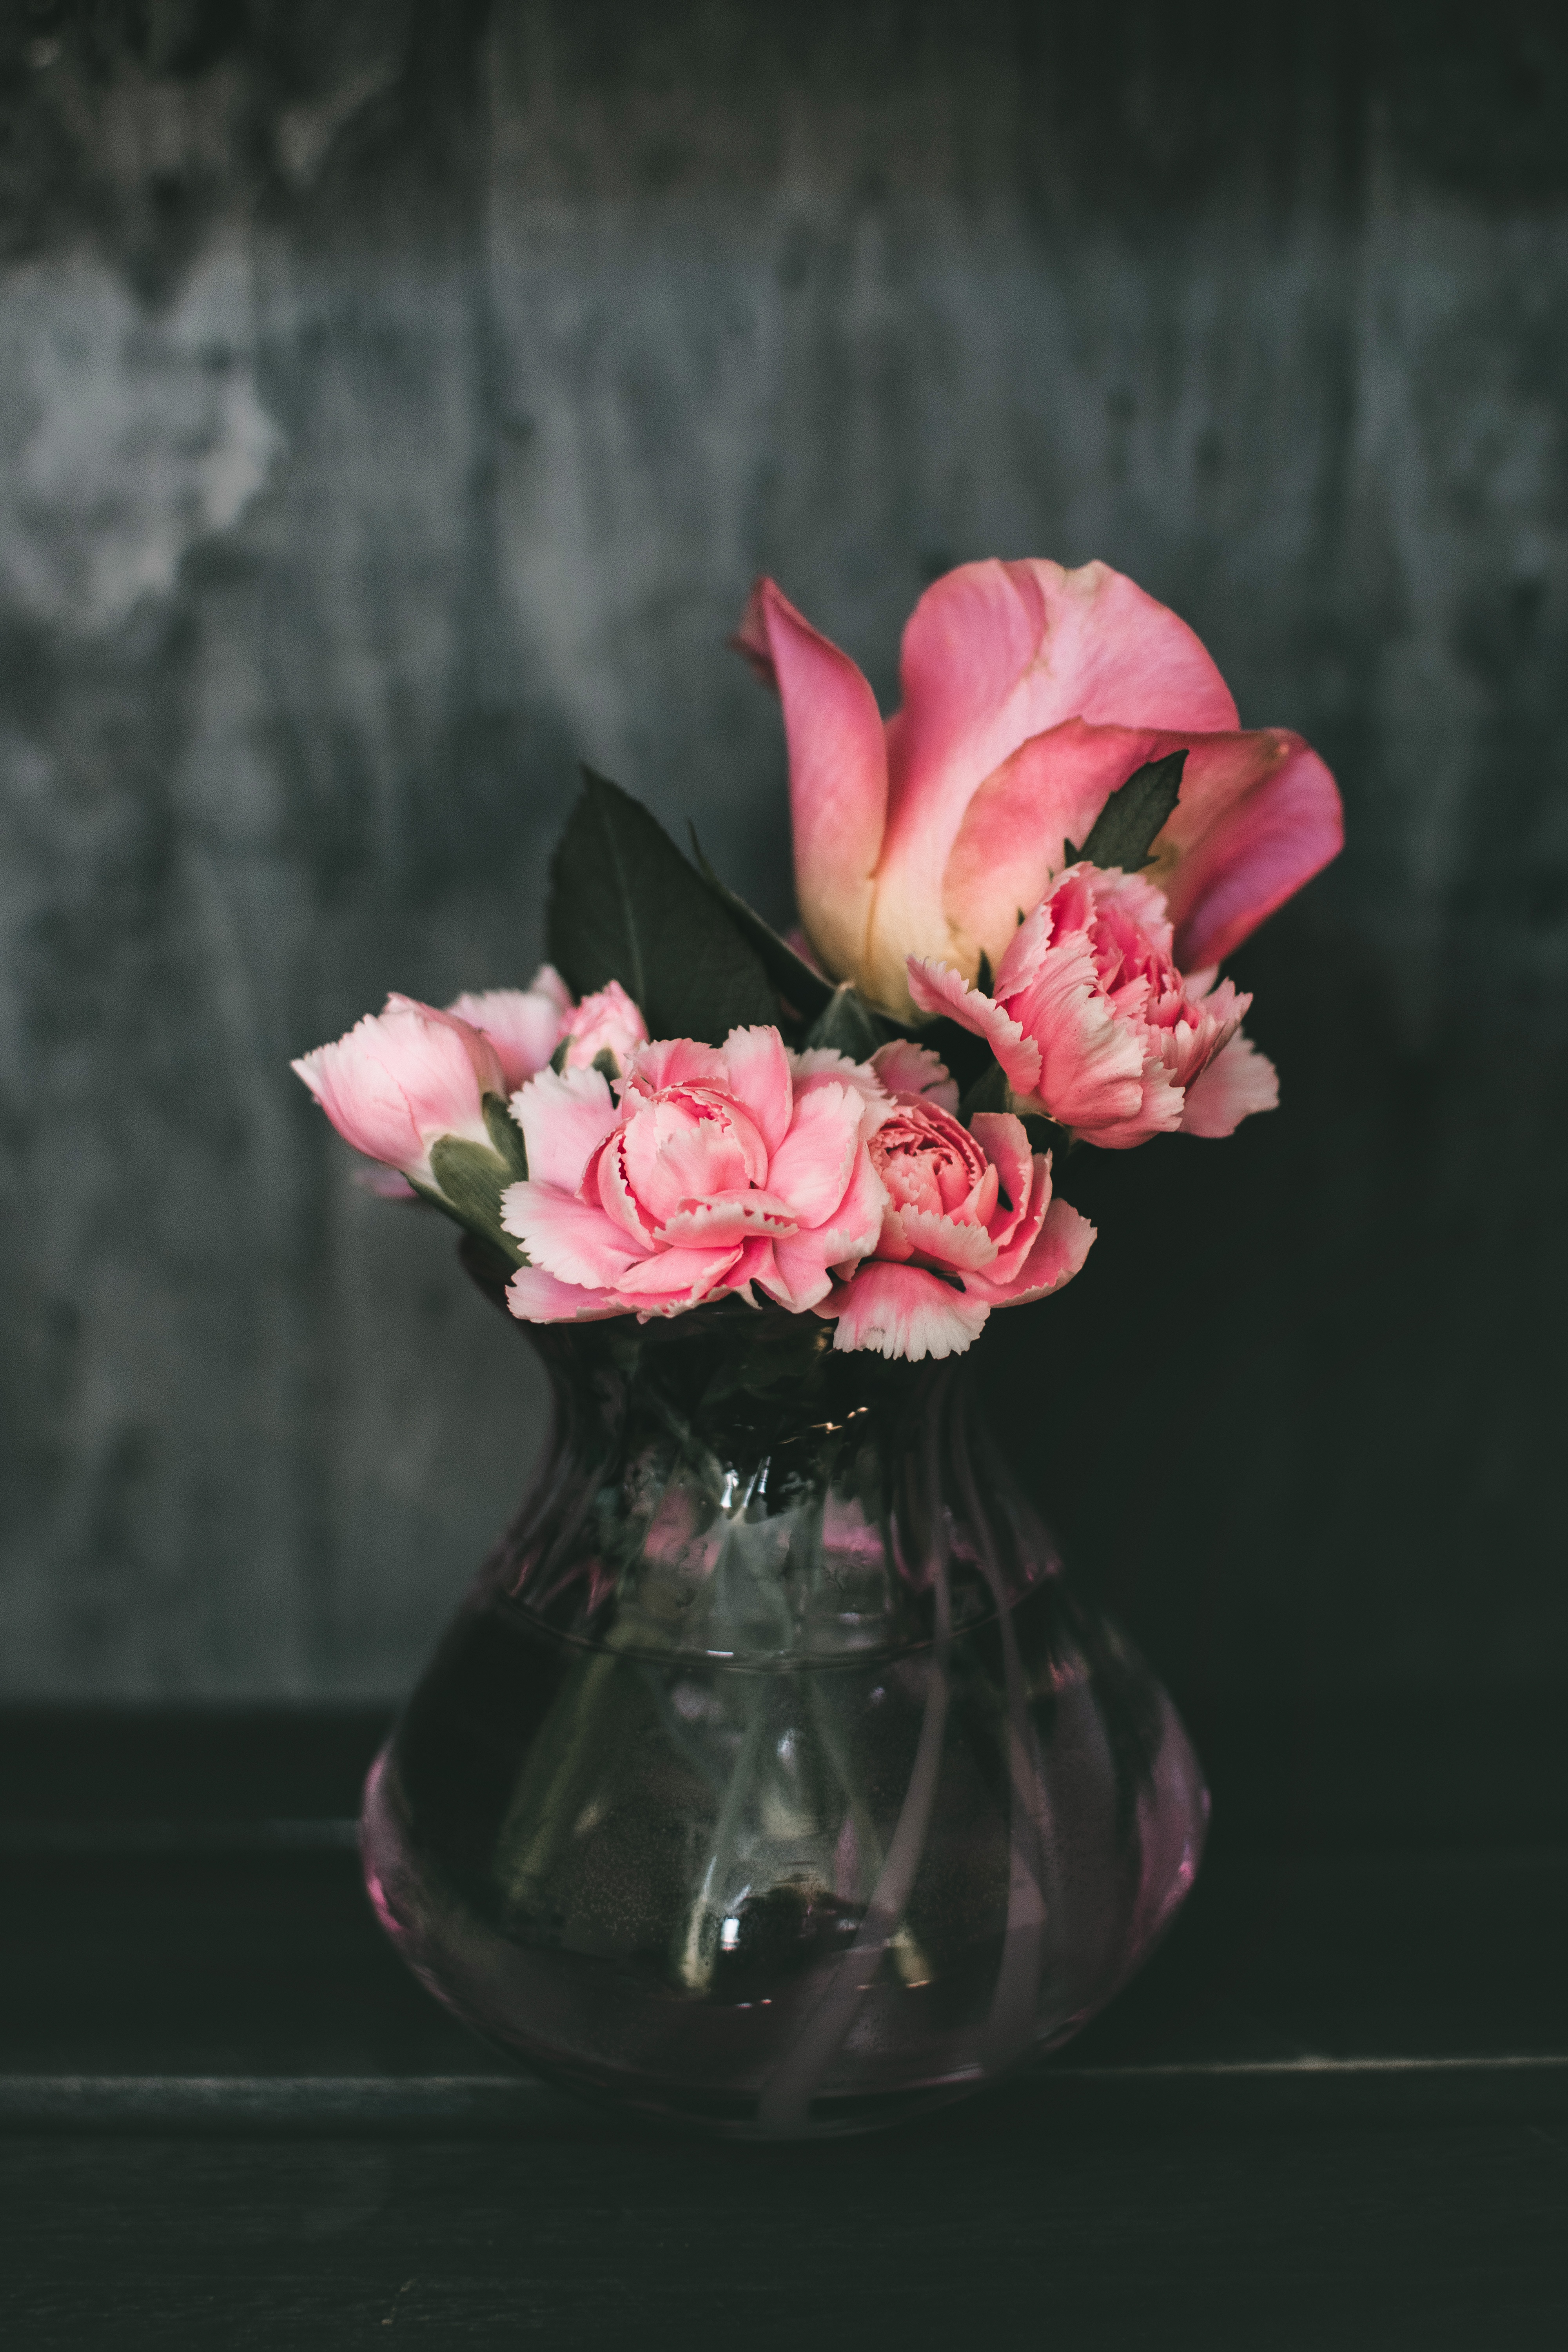
pink, still life photography, flower, petal, cut flowers, still life, garden roses, vase, plant, rose, rose family, artificial flower, peony, flowering plant, floral design, flower arranging, photography, bouquet, rose order, plant stem, glass, floristry, centrepiece, artifact, painting, camellia, pink family, perennial plant